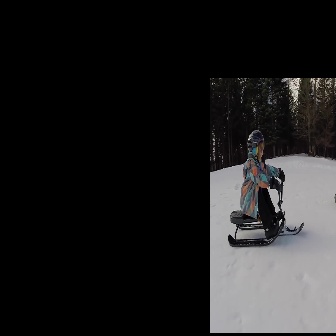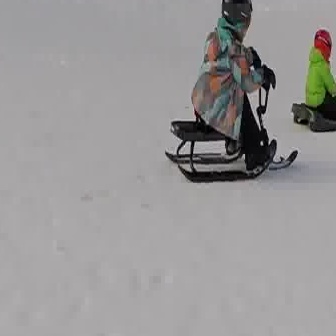
  Please identify the target specified by the bounding box [227,171,303,247] in the first image and locate it in the second image. Return the coordinates in [x_min,y_min,x_max,y_max] format.
Answer: [163,46,297,180]